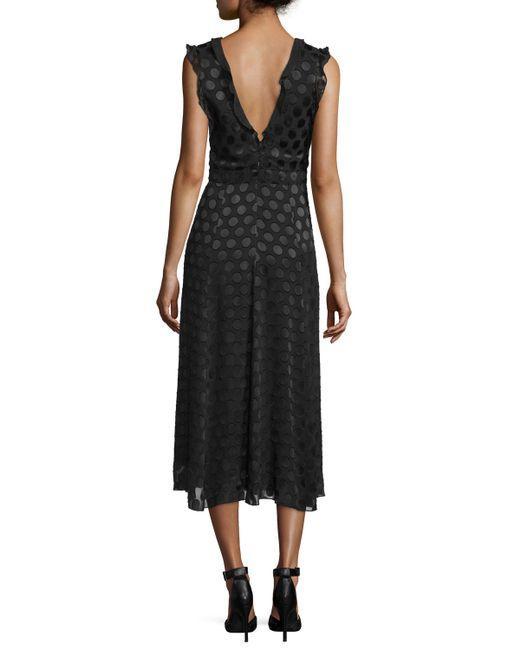
Ärmelloses Abendkleid aus schwarzem gepunktetem Leinen